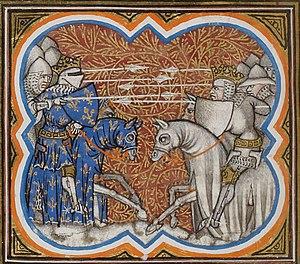
Henri Iᵉʳ d'Angleterre, dit Henri Beauclerc, est roi d'Angleterre de 1100 à sa mort et également duc de Normandie de 1106 à sa mort. Quatrième fils de Guillaume le Conquérant et de son épouse Mathilde de Flandre, il reçoit une éducation en latin et dans les arts libéraux pendant son enfance. À la mort de son père en 1087, ses frères aînés Robert Courteheuse et Guillaume le Roux héritent respectivement du duché de Normandie et du royaume d'Angleterre, tandis qu'il se retrouve lui-même sans terre et contraint de choisir entre ses frères rivaux. Henri obtient de Robert Courteheuse la cession du Cotentin, mais il en est finalement chassé en 1091, victime de la réconciliation de ce dernier avec Guillaume le Roux. Il parvient toutefois à reconstruire graduellement son pouvoir dans le Cotentin et à s'allier avec Guillaume contre Robert au cours des années suivantes.
Cette page concerne l'année 1119 du calendrier julien.
La bataille de Brémule s'est déroulée le 20 août 1119 entre Henri Iᵉʳ Beauclerc, roi d’Angleterre et duc de Normandie, et le roi de France Louis VI le Gros. Sévèrement battu, Louis VI est contraint de fuir et de se réfugier dans sa forteresse des Andelys.